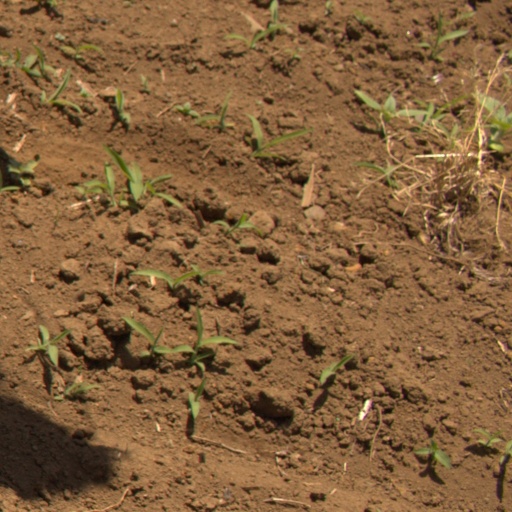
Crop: Jerusalem artichoke